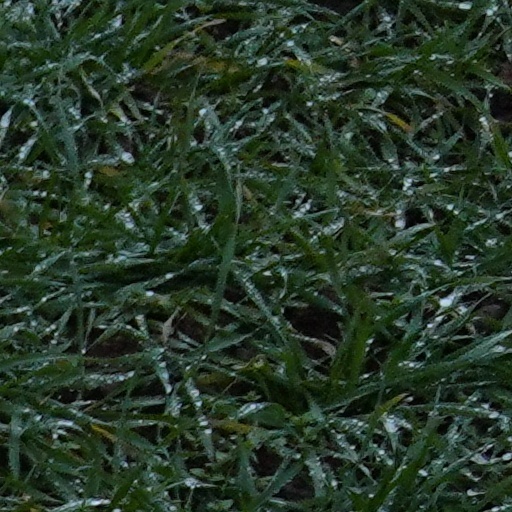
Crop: wheat